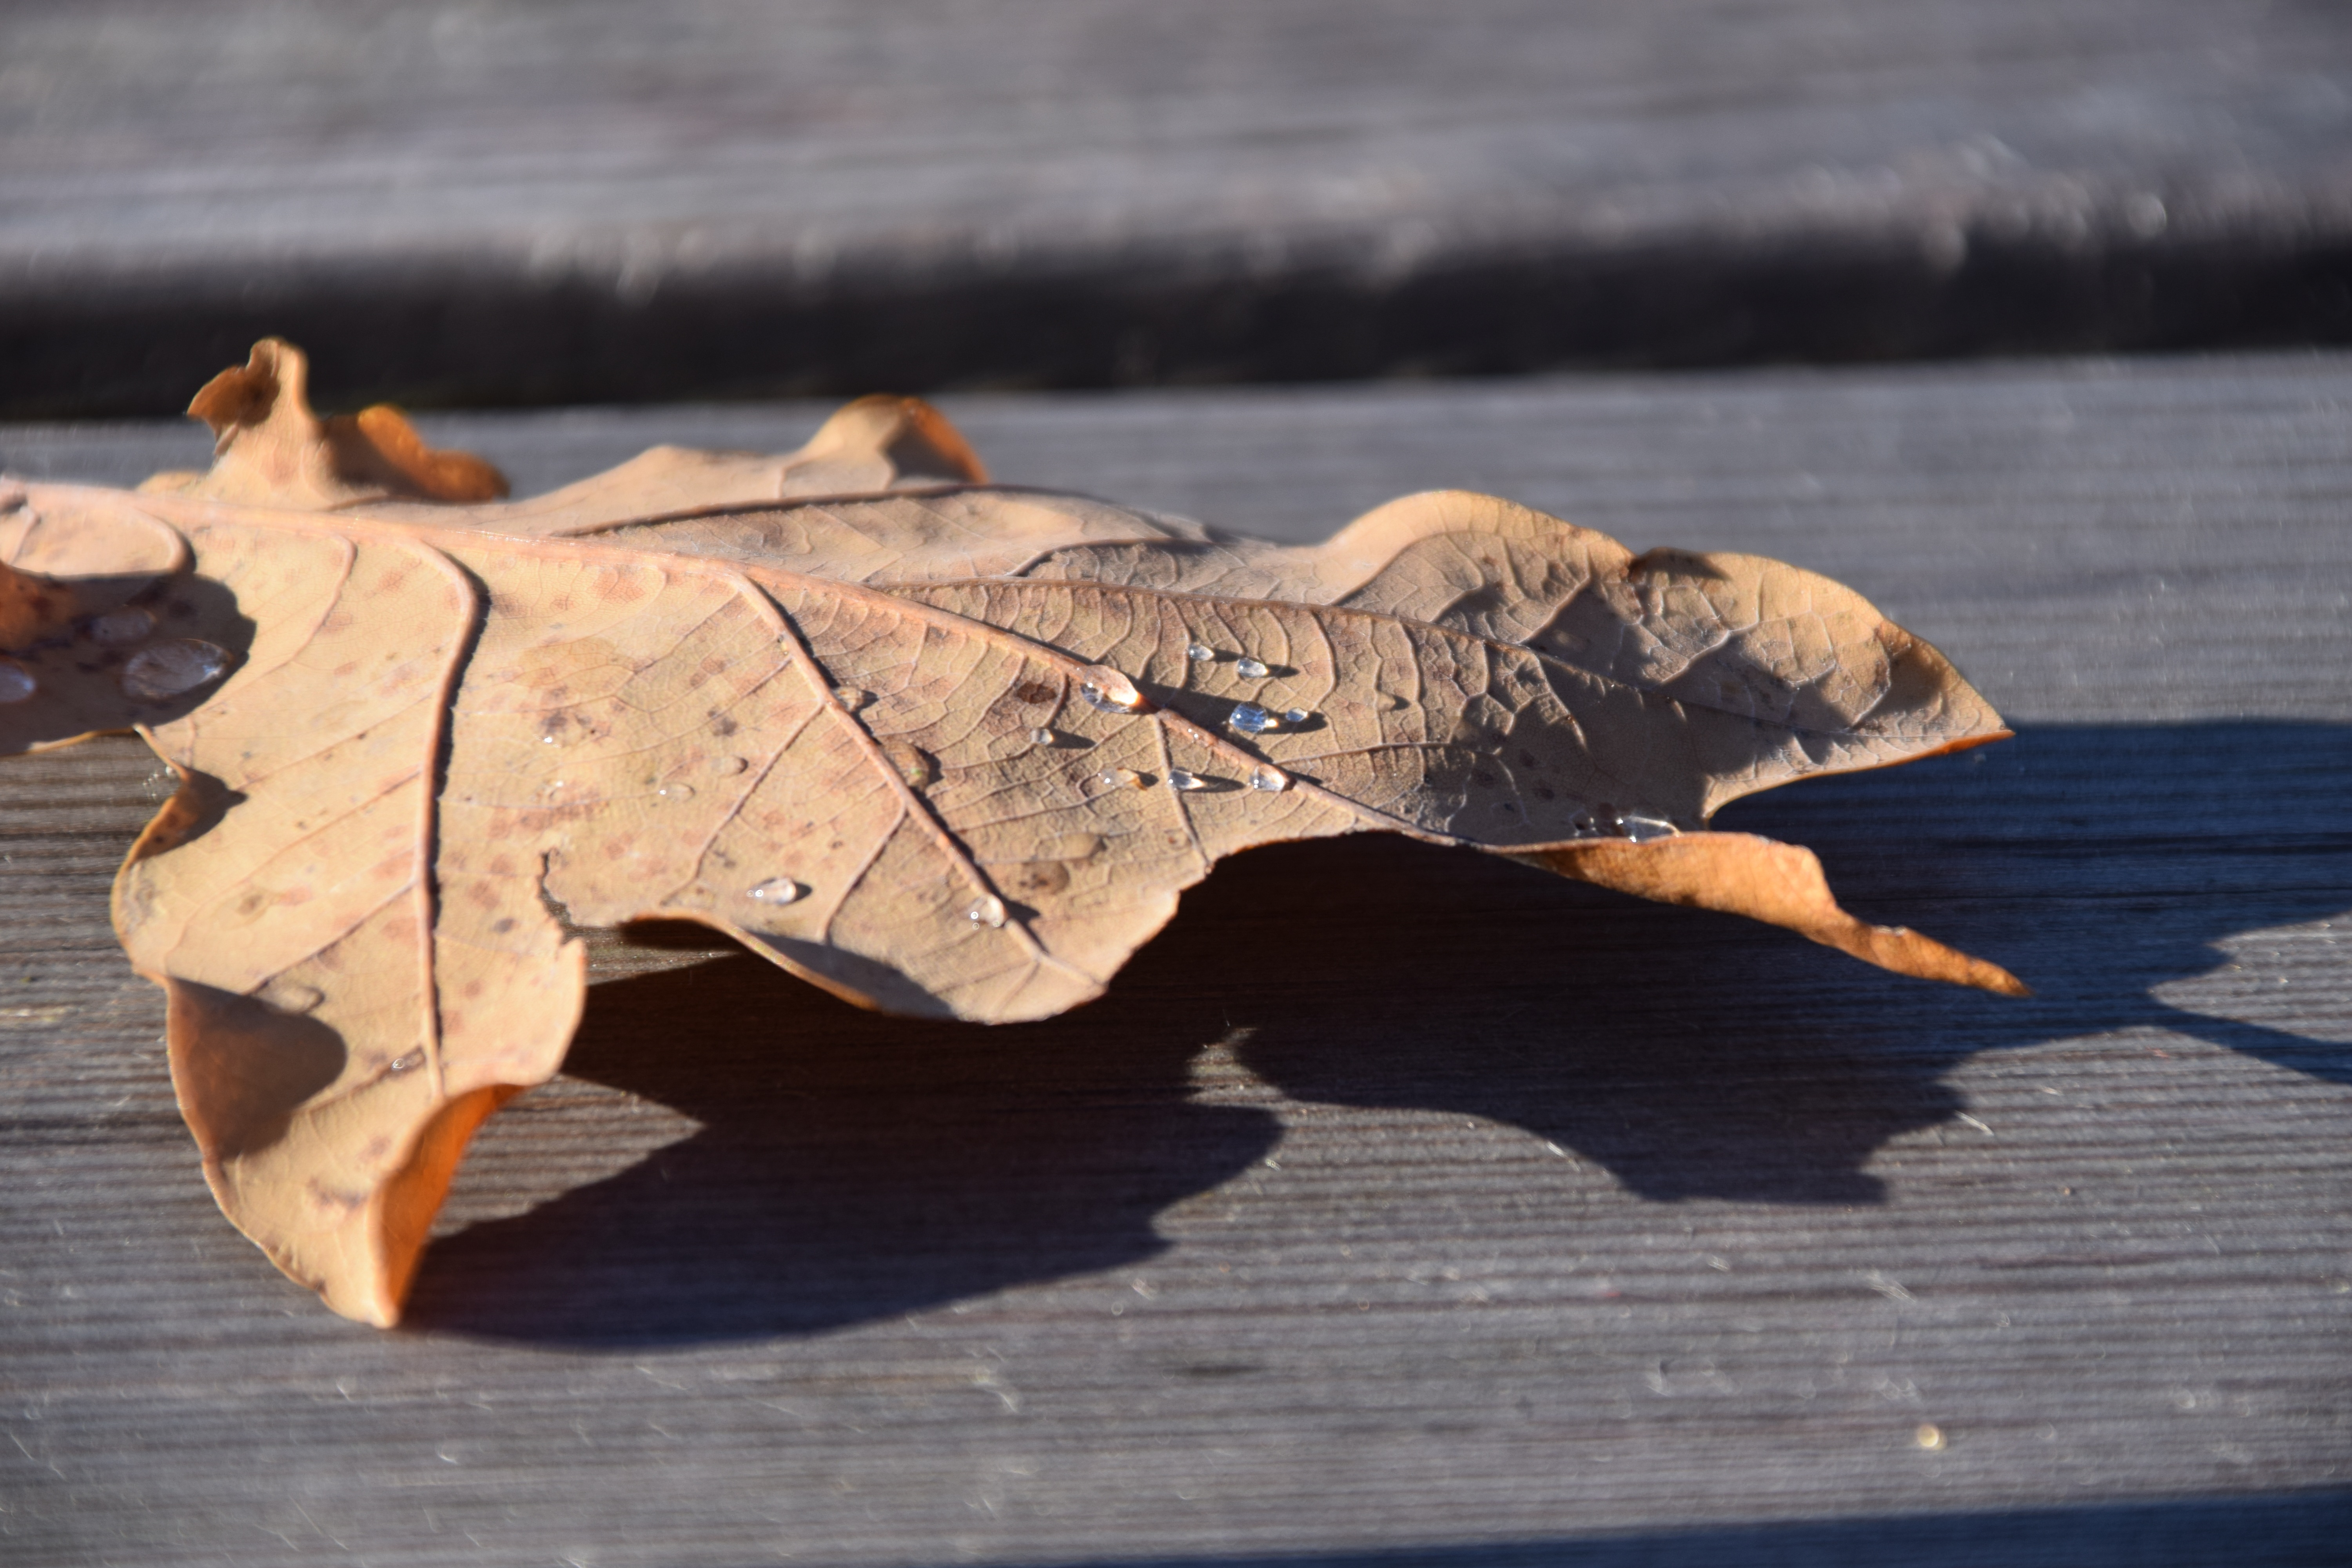
driftwood, dew, wood, leaf, dry, autumn, brown, death, close, dry leaf, oak leaf, leaves, sculpture, art, carving, fall foliage, mourning, farewell, passed, beginning of winter, thaw leaf